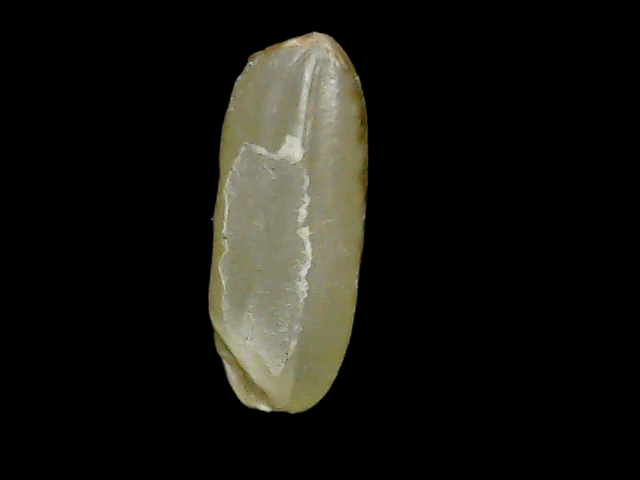
Rice variety: Binadhan11